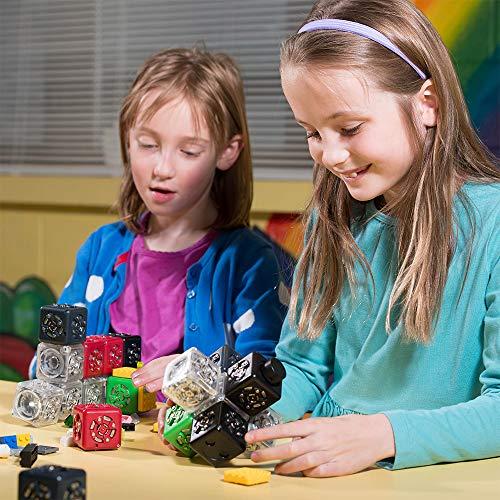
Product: Modular Robotics Cubelets Robot Blocks - Code & Construct Educator Pack - STEM Education & Coding Robot, Free Lesson Plans, Ages 4+
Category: Toys & Games | Learning & Education | Science Kits & Toys
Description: Cubelets robot blocks are the ideal way to explore robotics, coding, design, engineering, and more.
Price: $1,734.00
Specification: ProductDimensions:14x10x8.5inches|ItemWeight:12pounds|ShippingWeight:12.95pounds(Viewshippingratesandpolicies)|DomesticShipping:ItemcanbeshippedwithinU.S.|InternationalShipping:ThisitemcanbeshippedtoselectcountriesoutsideoftheU.S.LearnMore|ASIN:B0751TLWX3|Itemmodelnumber:CB-KT-EDUCODE-1|Manufacturerrecommendedage:4yearsandup|Batteries:6LithiumPolymerbatteriesrequired.(included)